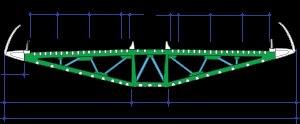
Le viaduc de Millau est un pont à haubans franchissant la vallée du Tarn, dans le département de l'Aveyron, en France. Portant l’autoroute A75, il assure la jonction entre le causse Rouge et le causse du Larzac en franchissant une brèche de 2 460 mètres de longueur et de 343 mètres de profondeur au point le plus haut, dans un panorama de grande qualité et avec des vents susceptibles de souffler à plus de 200 km/h.